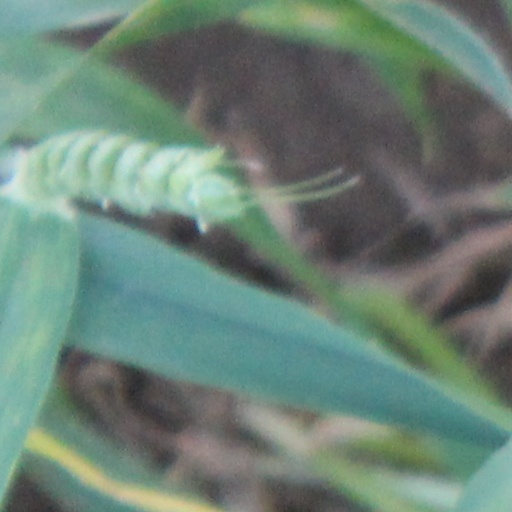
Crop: wheat